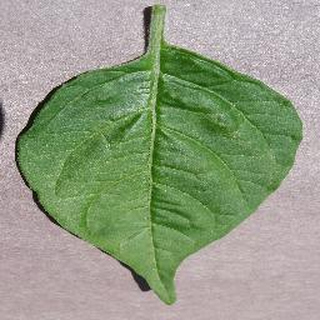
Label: healthy_bell_pepper